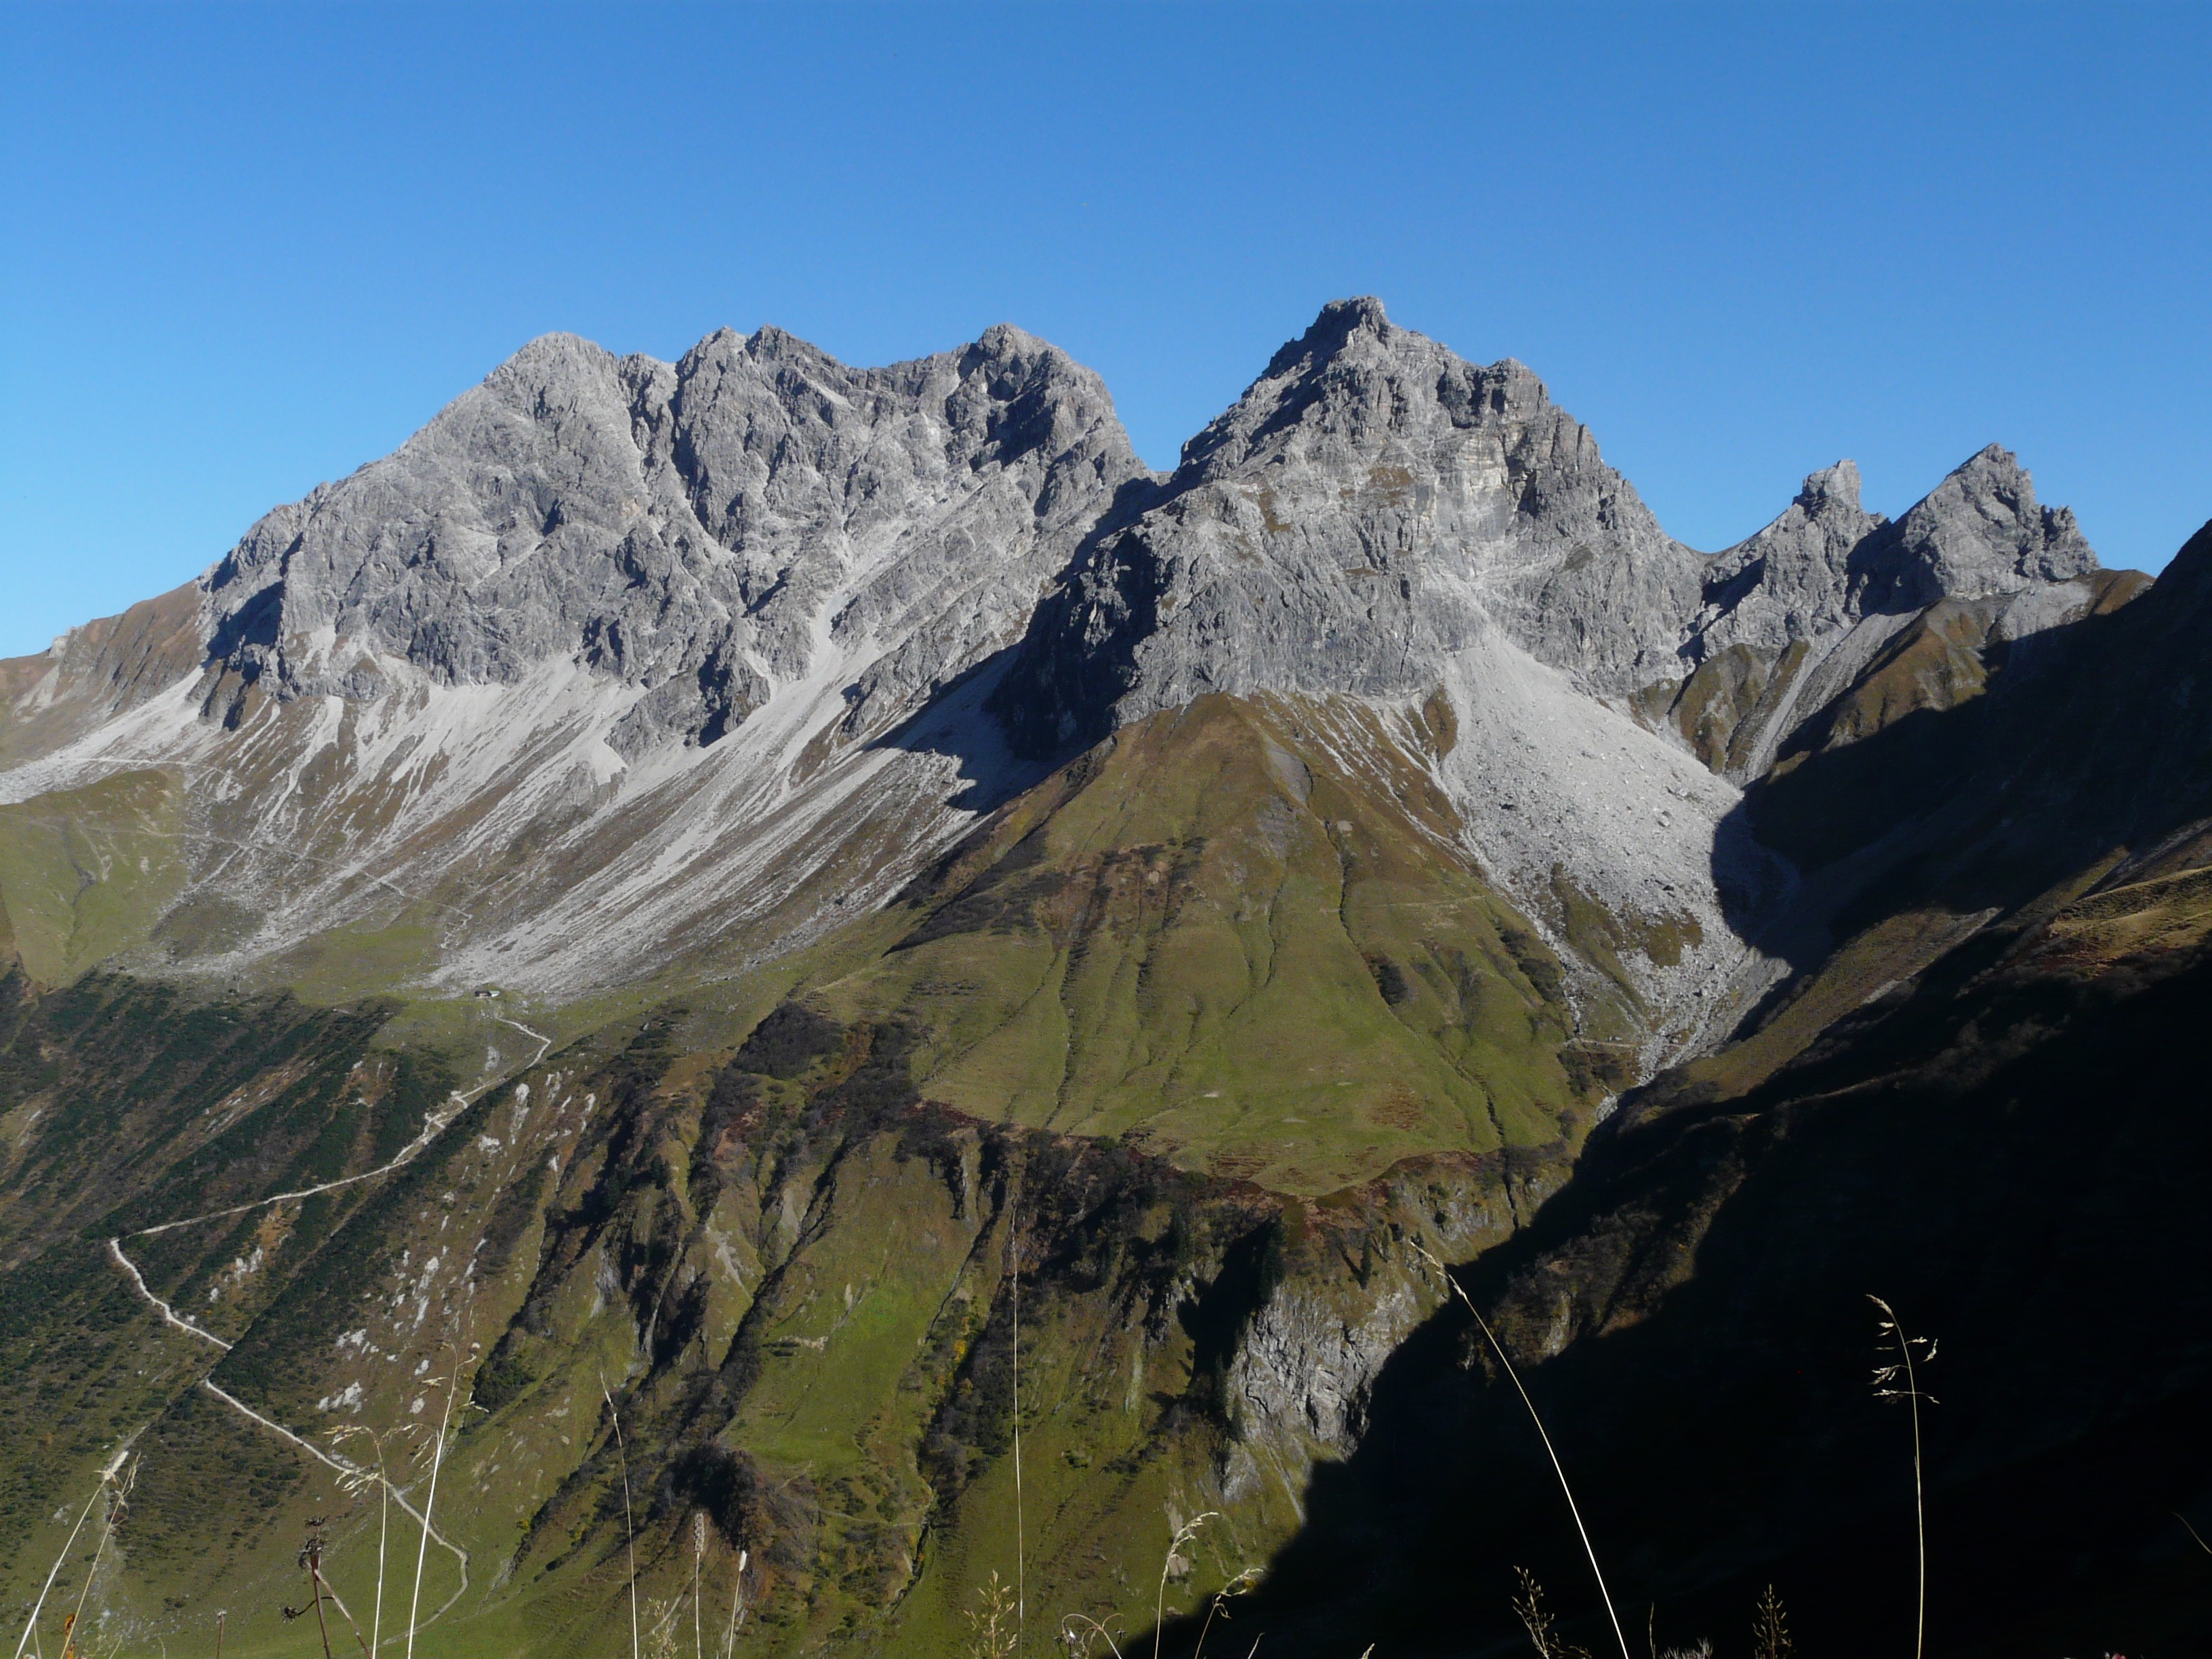
walking, mountain, hiking, trail, adventure, valley, mountain range, alpine, ridge, summit, alps, plateau, fell, cirque, away, landform, mountain pass, allg u alps, mountain group, great wilder, geographical feature, mountainous landforms, allgau, oytal, small wild, hoellhoerner, northern h llhorn, southern h llhorn, wild field hut, summit group, wilde group